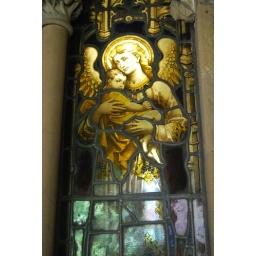
Beautiful stained glass window in chapel at Newstead caught with sunlight from behind.